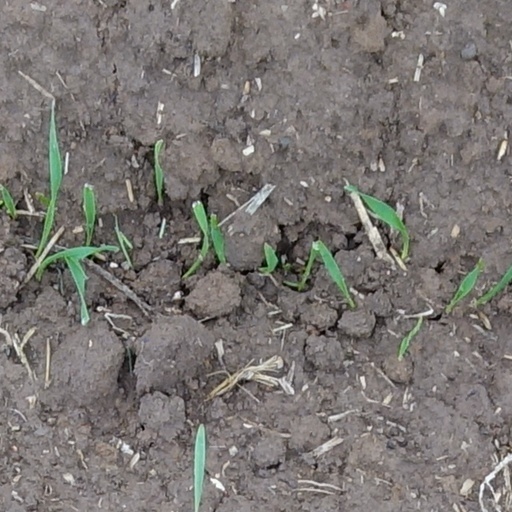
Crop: wheat